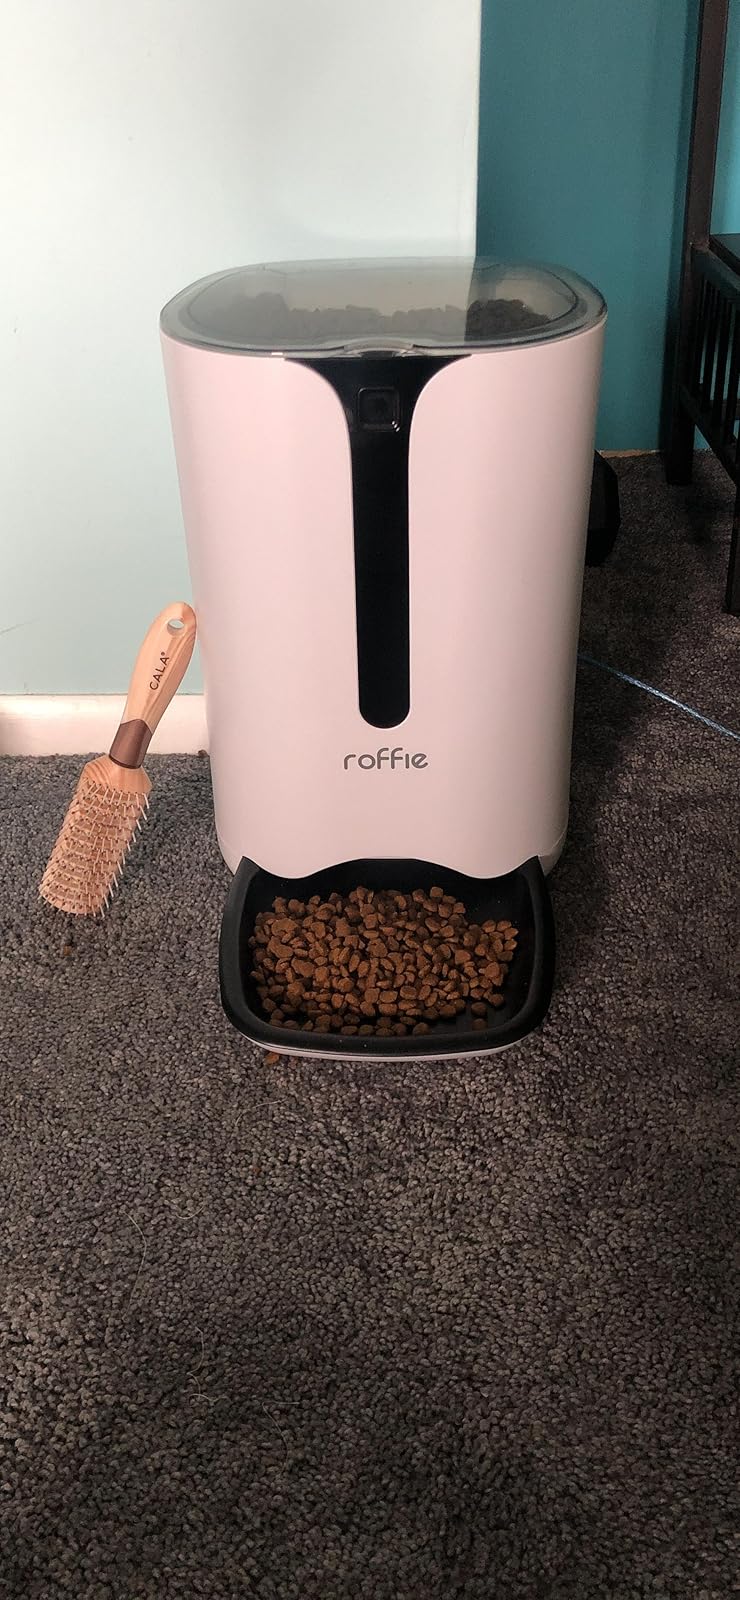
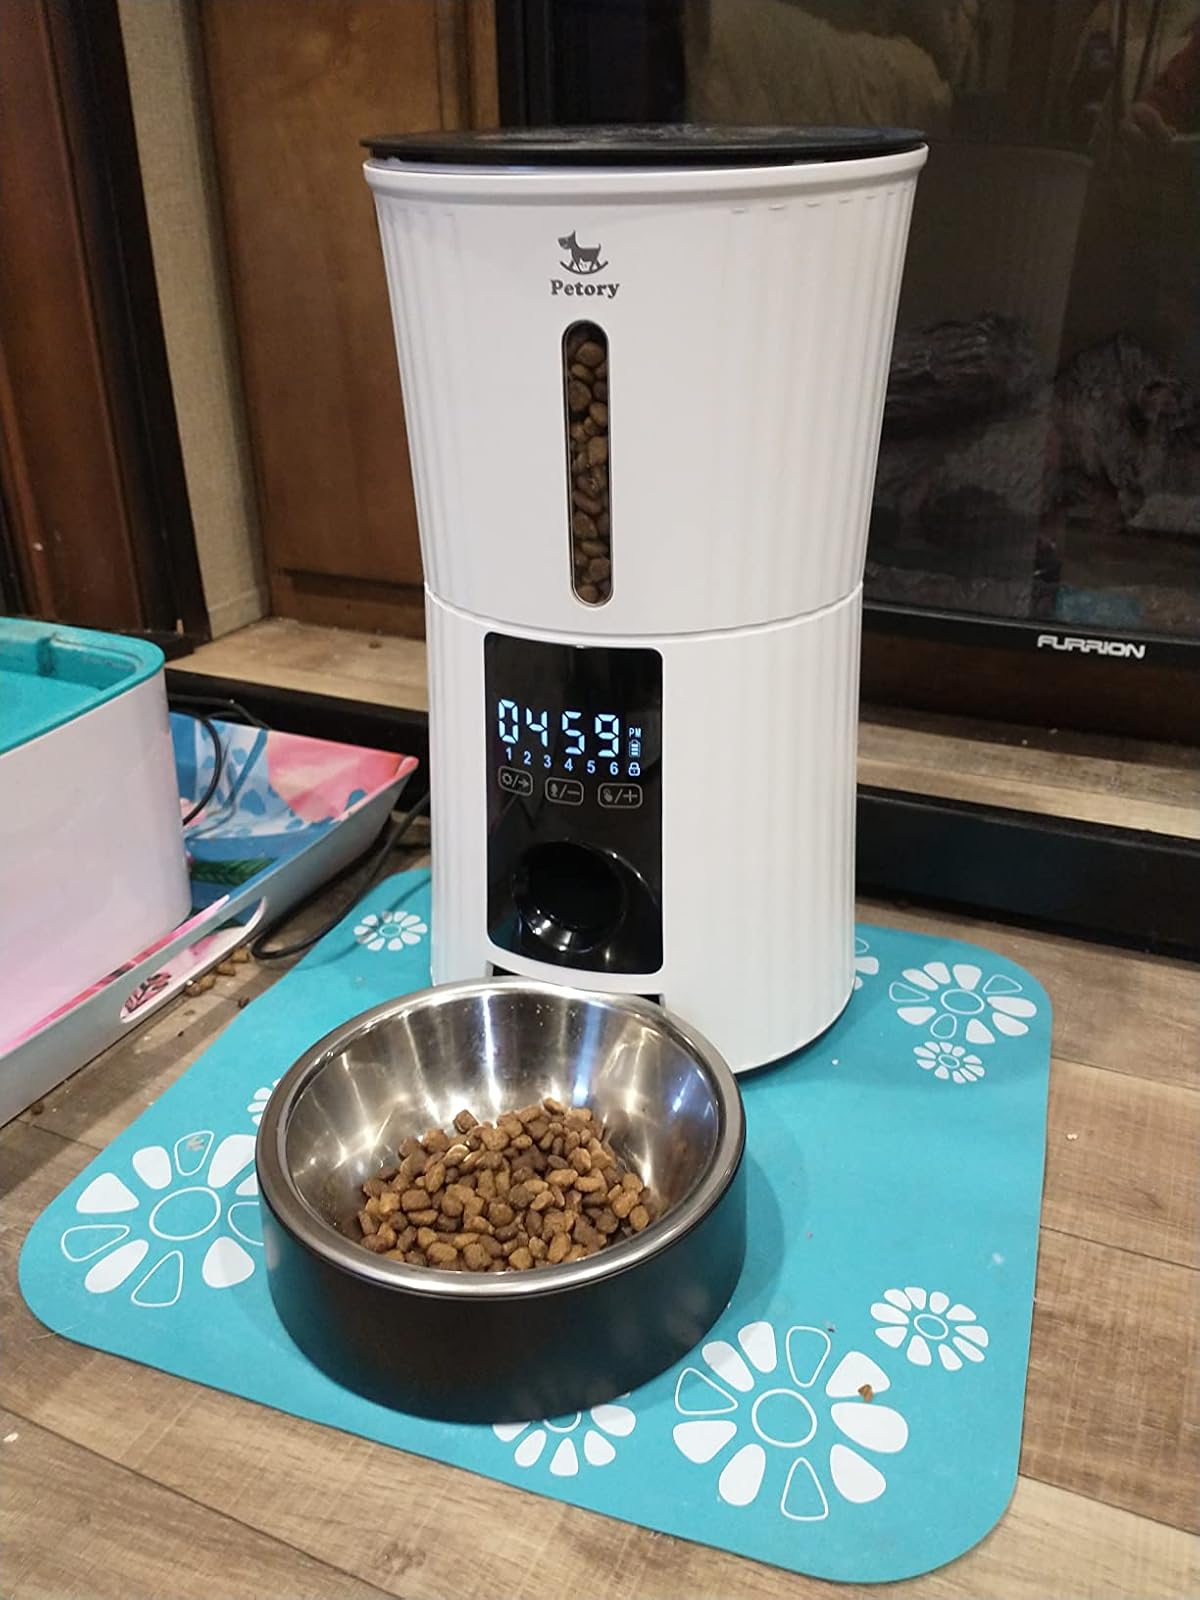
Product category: items_feeder
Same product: no